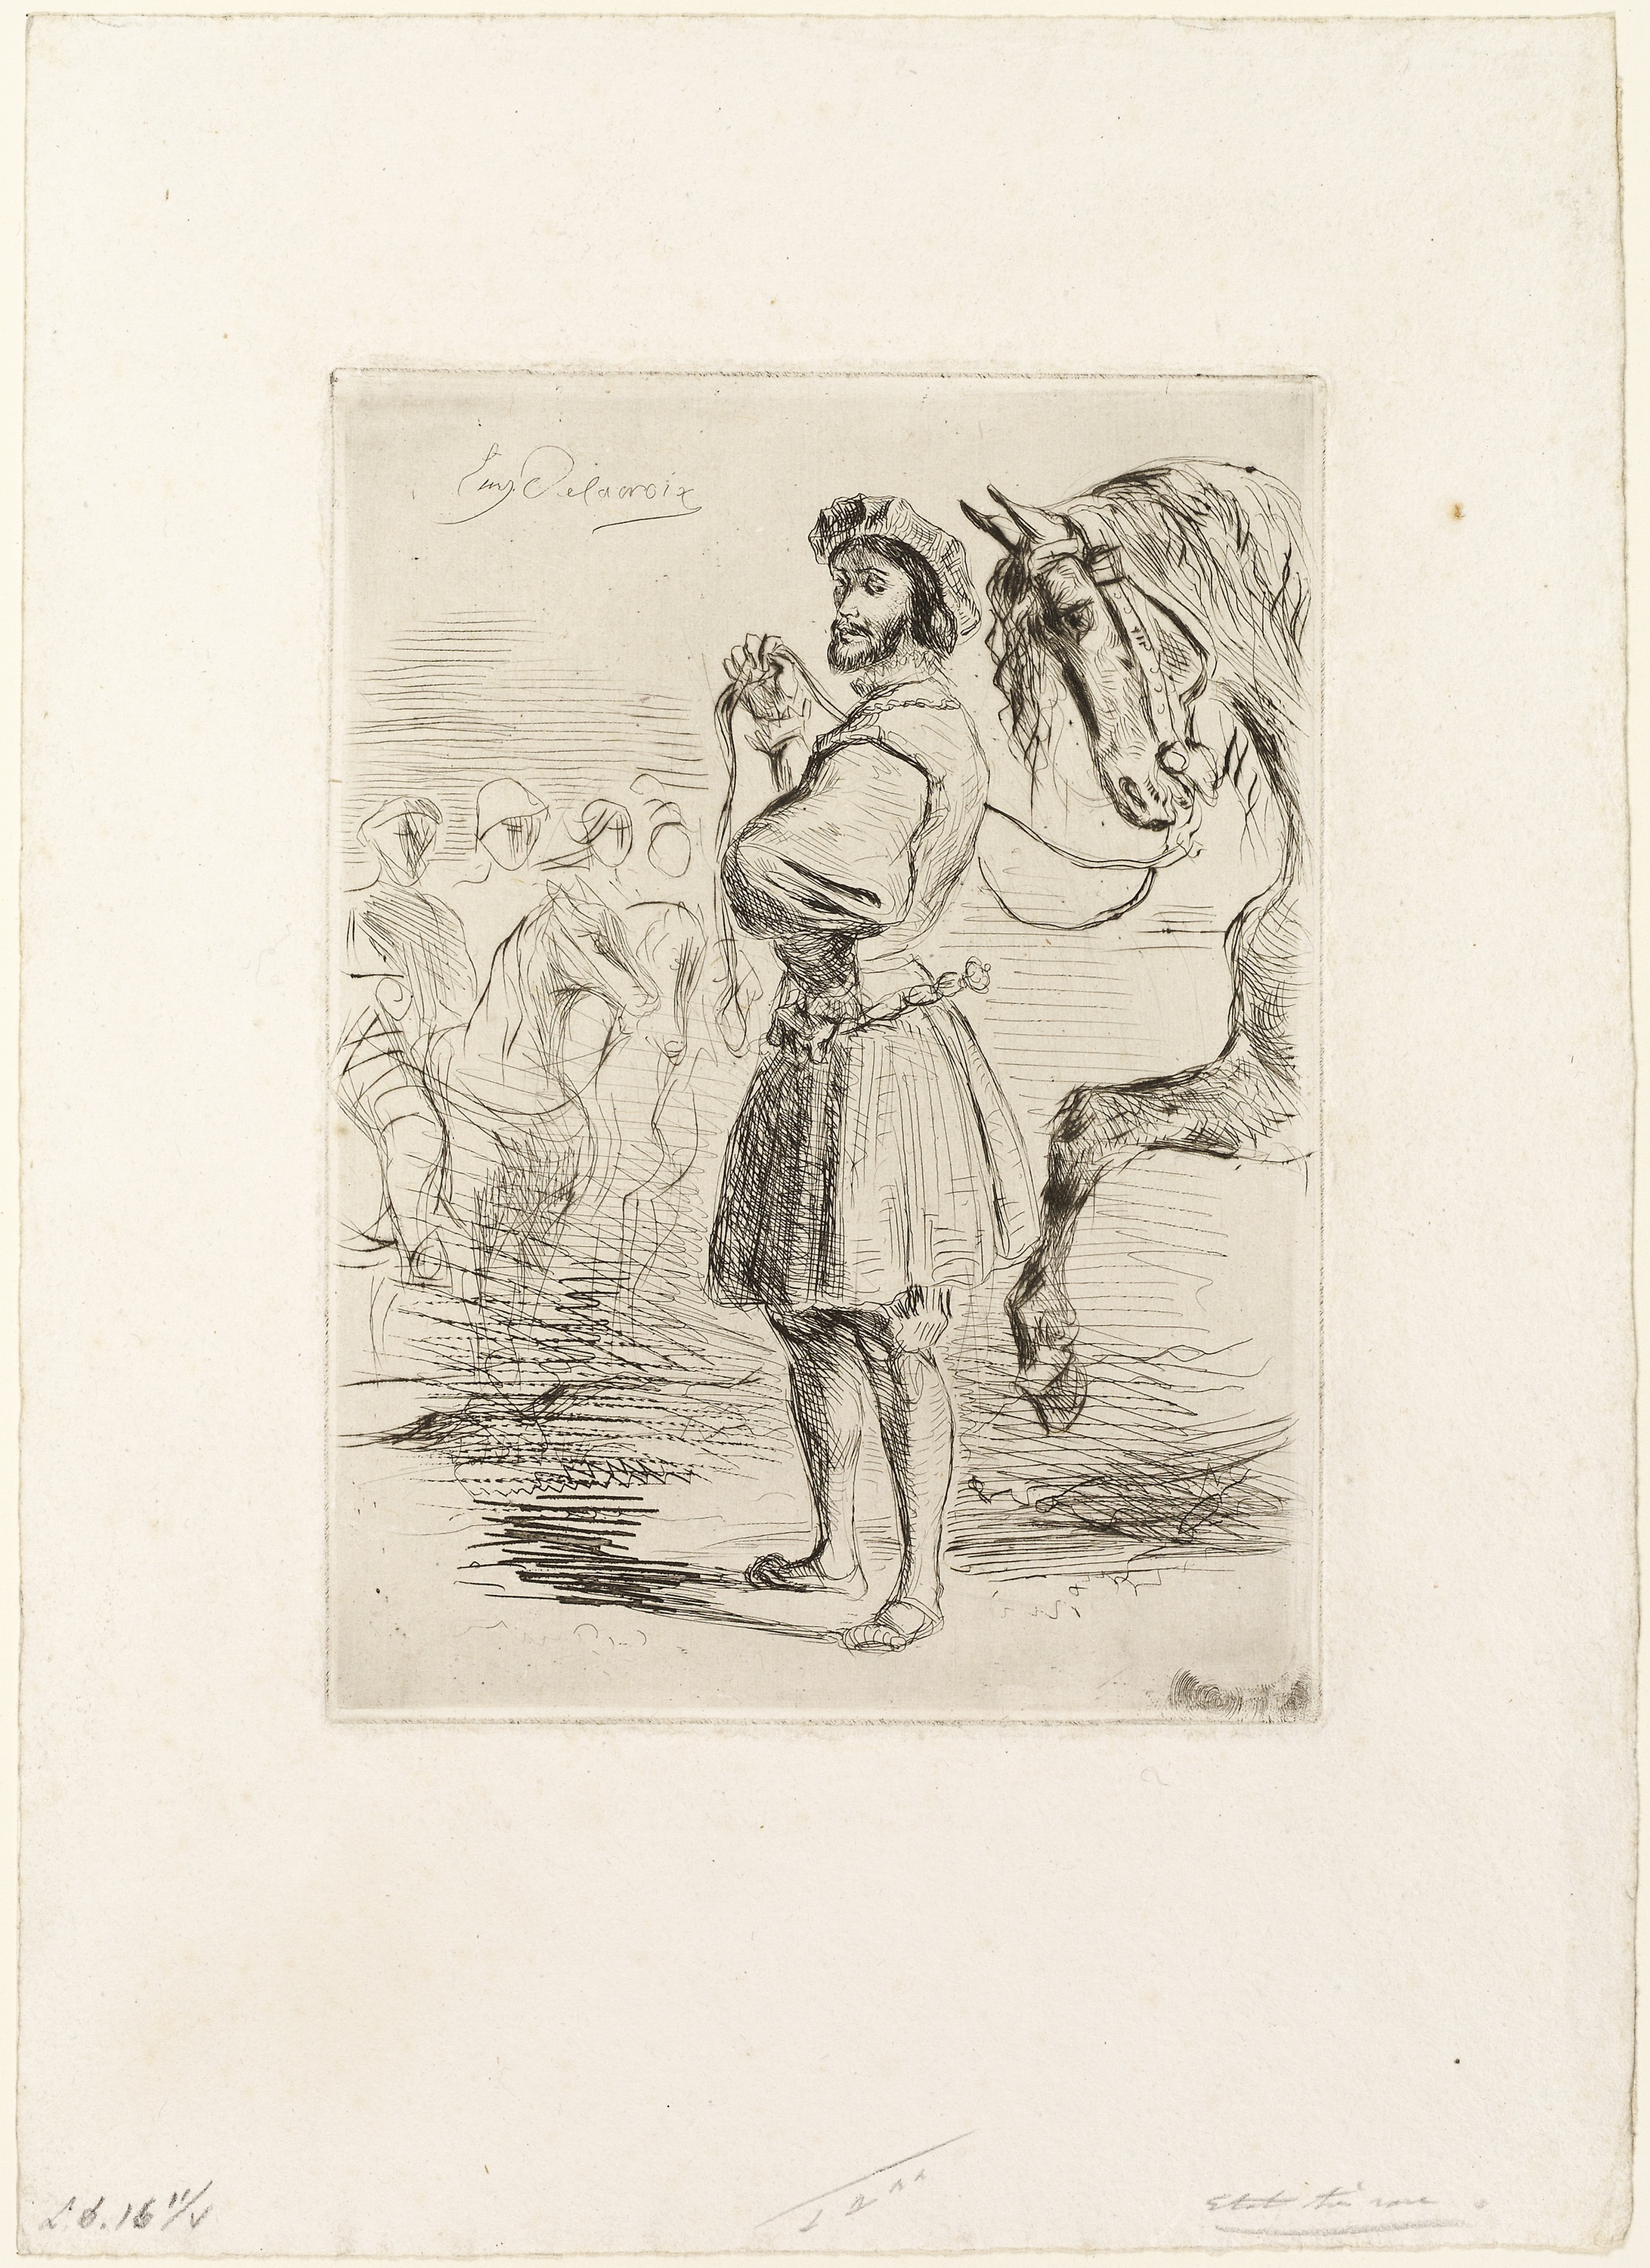
text, art, drawing, paper, illustration, sketch, figure drawing, artwork, font, paper product, printmaking, modern art, history, costume design